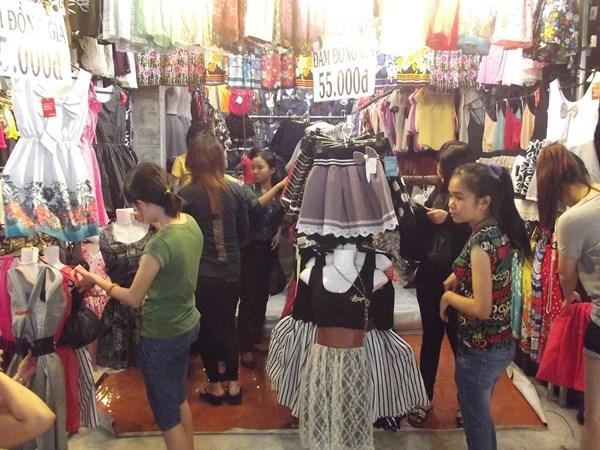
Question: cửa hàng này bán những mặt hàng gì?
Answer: cửa hàng này bán các mặt hàng quần áo thời trang cho phụ nữ